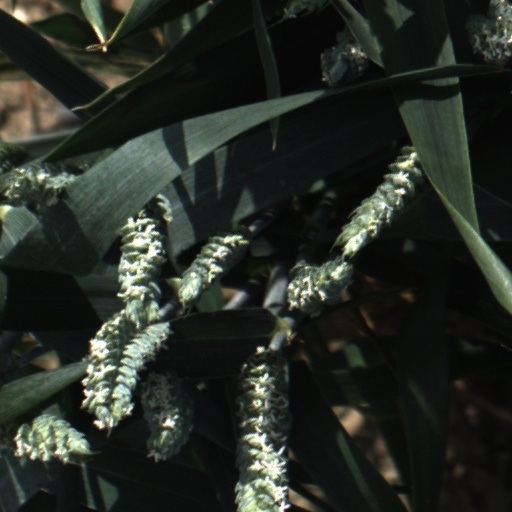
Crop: wheat